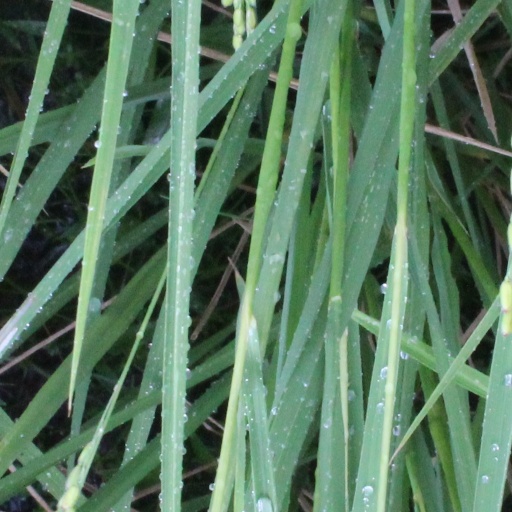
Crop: rice